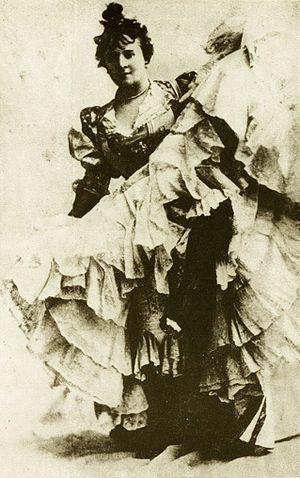
Louise Weber, dite La Goulue, née le 12 juillet 1866 dans une partie de Clichy et morte le 29 janvier 1929 à Paris, dans le 10ᵉ arrondissement, est une danseuse de cancan populaire.